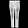
Label: Trouser